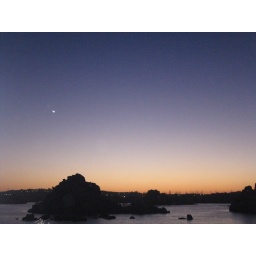
White bird in the sky